Rosalie (2023 film)

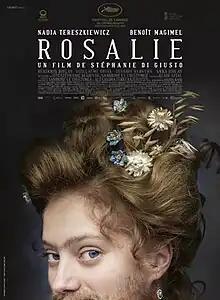

Rosalie is a 2023 historical drama film directed by Stéphanie Di Giusto from a screenplay by Di Giusto and Sandrine Le Coustumer, based on a treatment by Le Coustumer and Alexandra Echkenazi. The film stars Nadia Tereszkiewicz and Benoît Magimel. It is loosely inspired by the life of Clémentine Delait, a famous French bearded lady from the beginning of the 20th century.